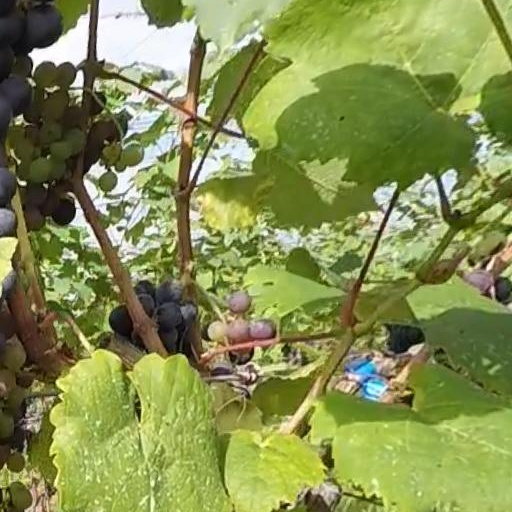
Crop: grape